Hadassah Women's Zionist Organization of America

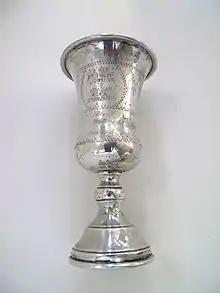
Kiddush cup given to Hadassah volunteer, Bronx, New York, 1955–1956

1941: Hadassah sends an American neurosurgeon, Dr. Henry Wigderson, to Palestine to create the Hadassah Medical Organization's first Department of Neurosurgery. At age 81, Henrietta Szold establishes the Child and Youth Welfare Organization to coordinate the activities of public and voluntary child and youth welfare services. Hadassah, the Va'ad Leumi and the Jewish Agency fund the project. In 1945, after her death, the organization is renamed the Henrietta Szold Foundation for Child and Youth Welfare. In 1948 it becomes autonomous, with Hadassah participating on the board of directors. In 1960, on the centennial of Szold's birth, the Israeli government, together with Hadassah and the Jewish Agency, undertake to contribute to the budget of the foundation, now renamed Machon (or Mosad) Szold, the Szold Institute.